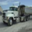
Label: truck